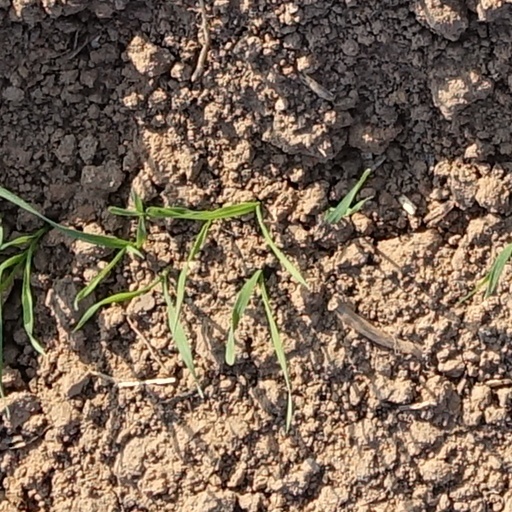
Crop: wheat